Ostrzyce, Pomeranian Voivodeship

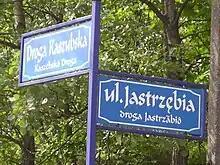
Ostrzyce in Polish and Cashubian

Ostrzyce (Cashubian: "Òstrzëce") is a village in the administrative district of Gmina Somonino, within Kartuzy County, Pomeranian Voivodeship, in northern Poland. It lies approximately west of Somonino, south-west of Kartuzy, and west of the regional capital Gdańsk.